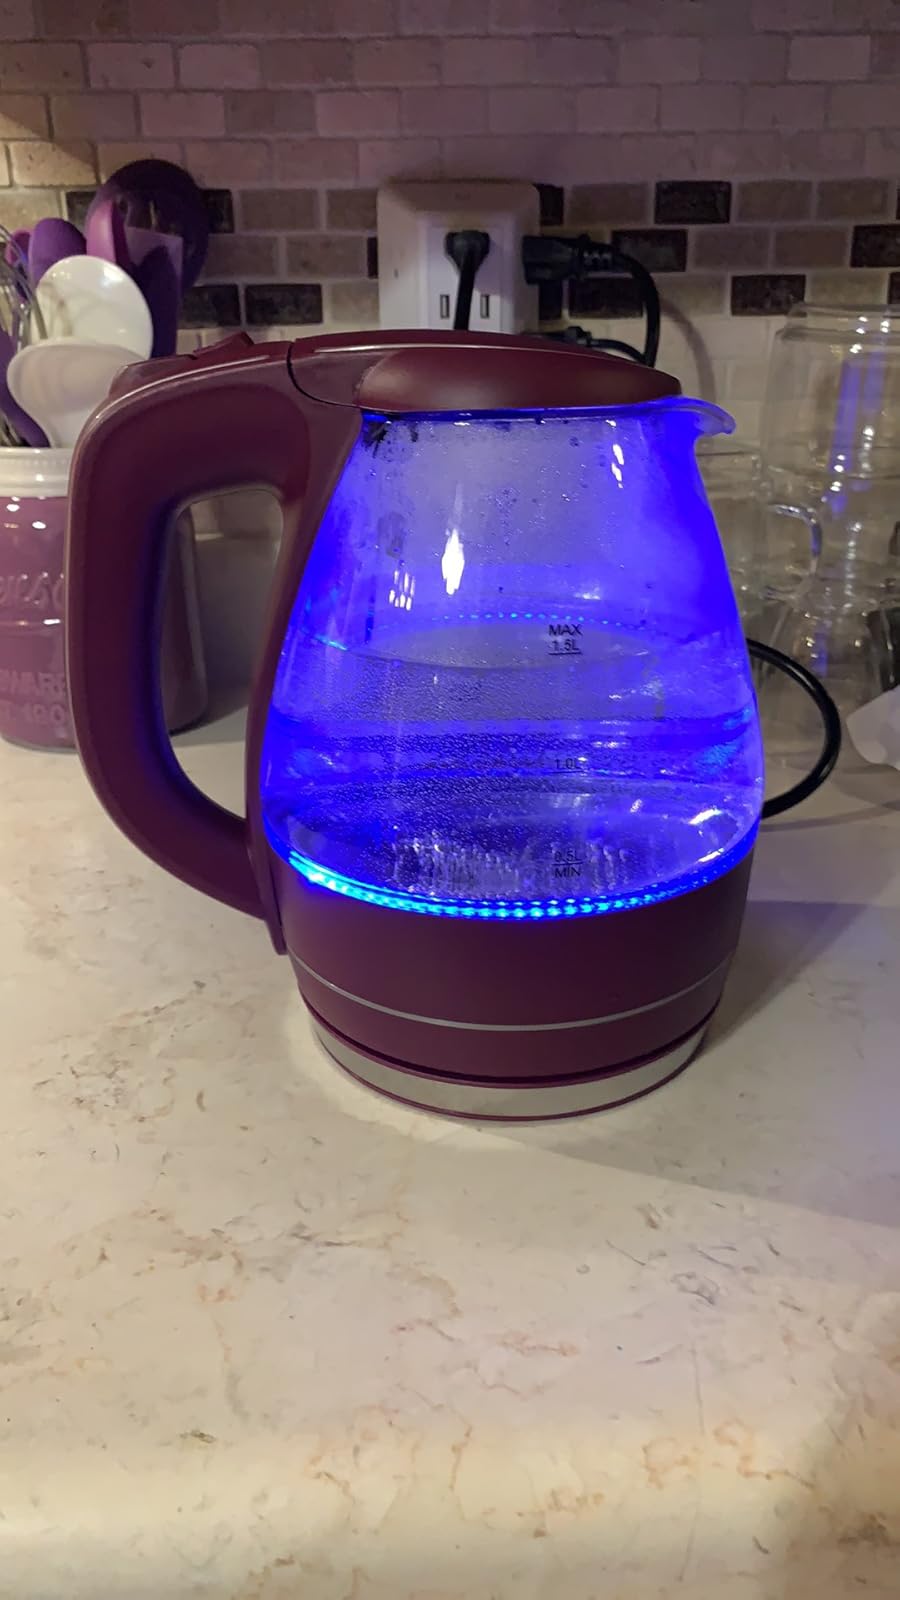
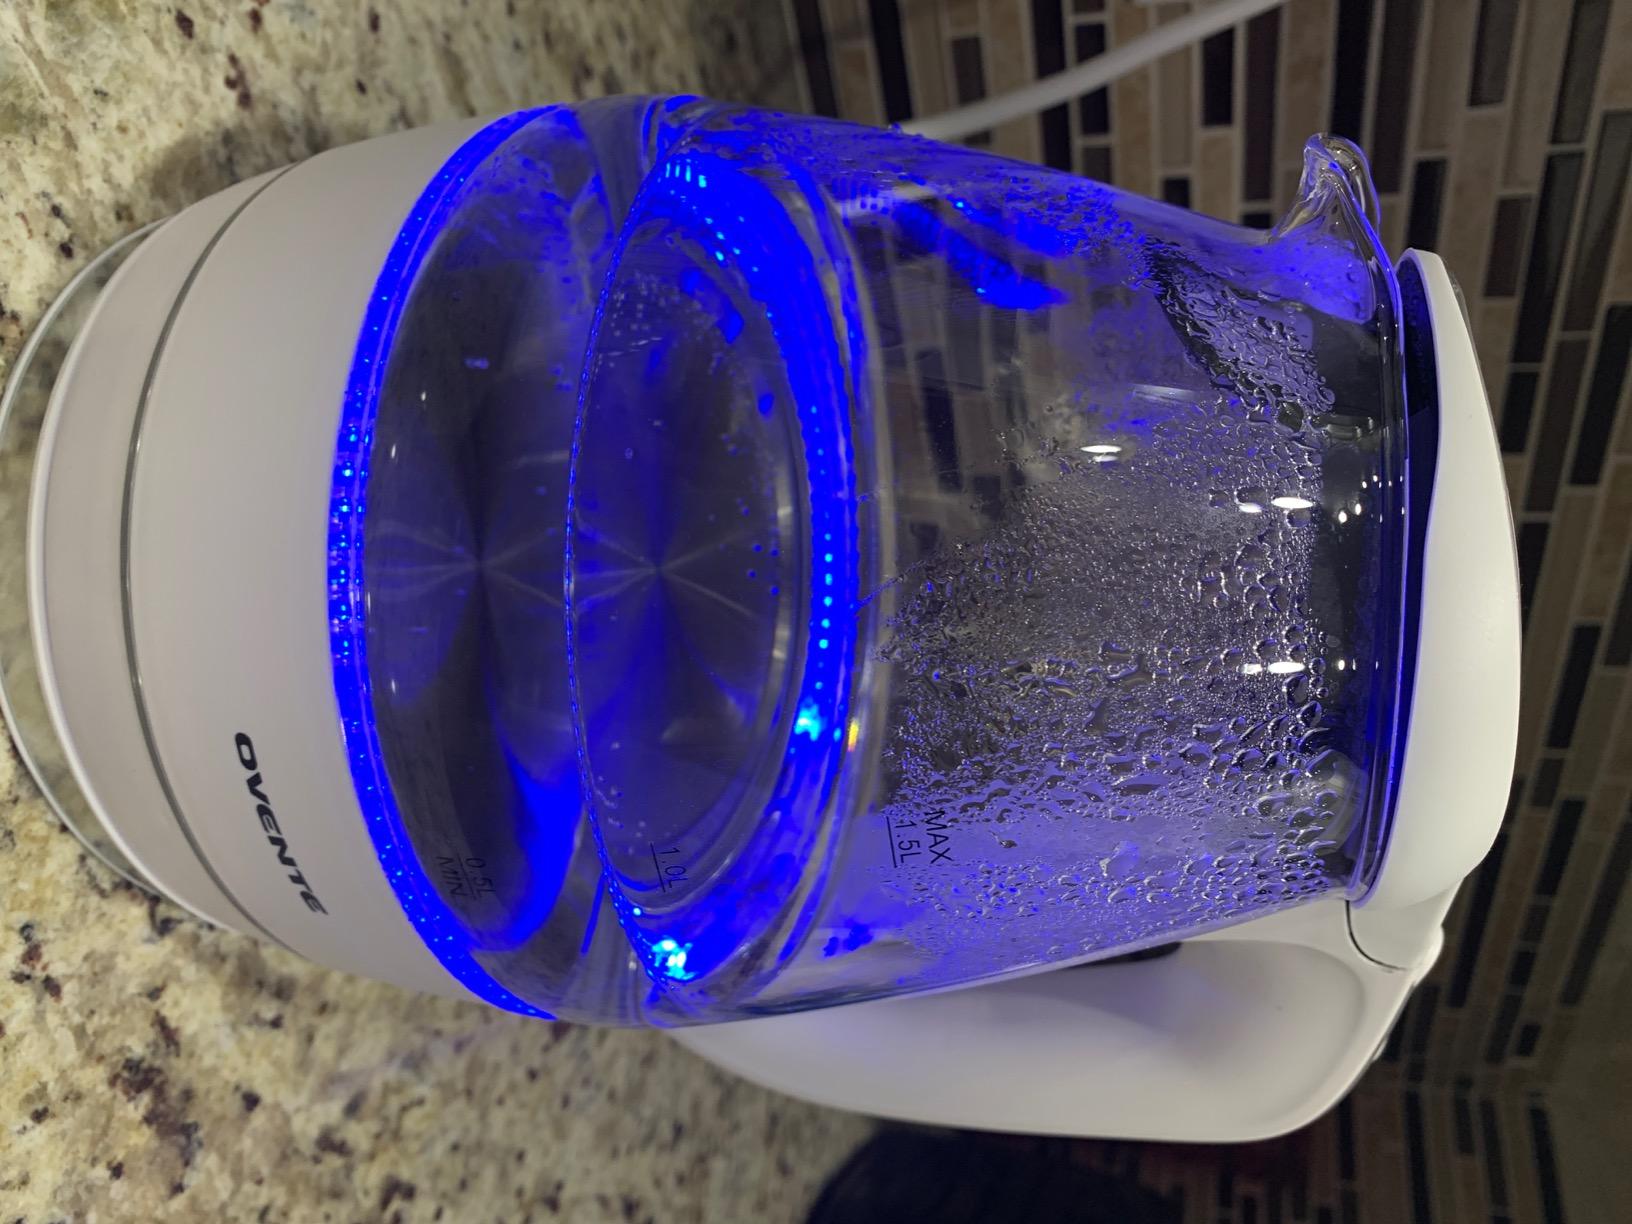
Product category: items_kettle
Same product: no